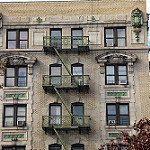
Label: buildings